Take Care (film)

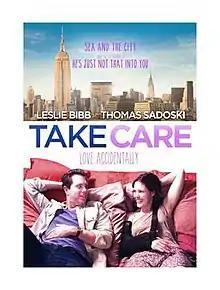

Take Care is a 2014 comedy-drama film directed by Liz Tuccillo. The plot involves a woman who, after getting hit by a car, realizes who her true friends are who don't want to care for her as she heals. She then forced to enlist the help of her ex-boyfriend, whom she believes owes her since she had taken care of him when he was fighting cancer during their relationship.